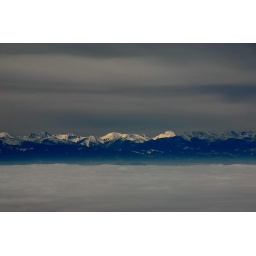
mountains above clouds